In the Spirit (film)

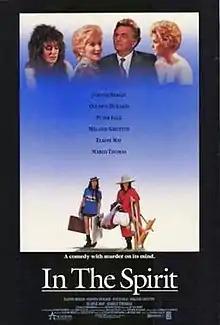
Film poster

In the Spirit is a 1990 American comedy film starring Marlo Thomas and Elaine May, directed by noted acting coach Sandra Seacat, with a screenplay co-authored by May's daughter Jeannie Berlin and Laurie Jones, both of whom also appear in the film. Supposedly, May secretly directed the film.